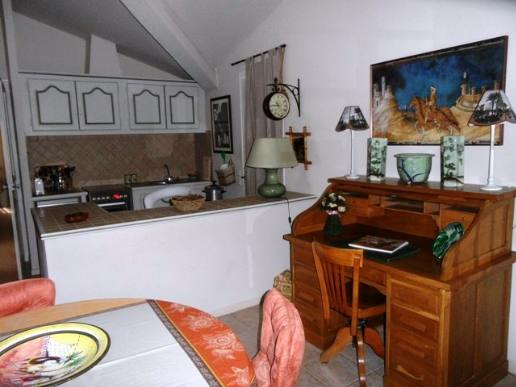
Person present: No